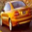
Label: automobile